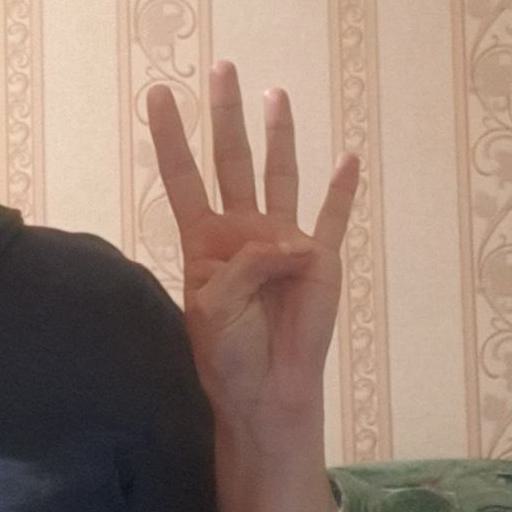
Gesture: four